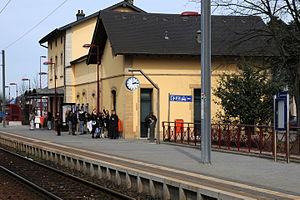
La gare de Dudelange-Ville est une gare ferroviaire luxembourgeoise de la ligne 6b, de Bettembourg à Dudelange-Usine, située avenue Grande duchesse Charlotte à proximité du centre-ville de Dudelange dans le canton d'Esch-sur-Alzette.